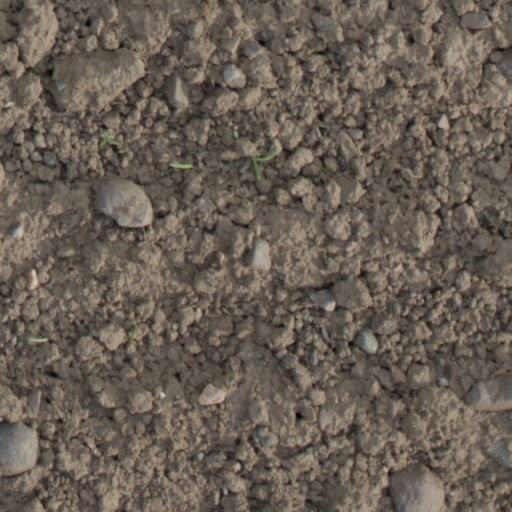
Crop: wheat